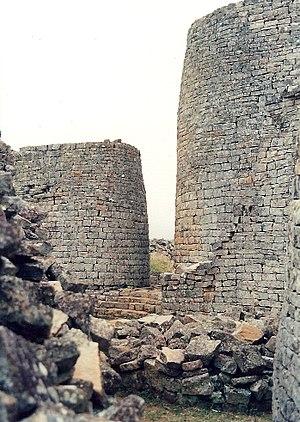
L'histoire du Zimbabwe remonte à l'âge de la pierre, époque des plus anciennes traces de peuplement humain. L'existence d'anciennes civilisations développées durant la seconde moitié du Moyen Âge est attestée par des vestiges archéologiques d'importance.